History of Puerto Rico

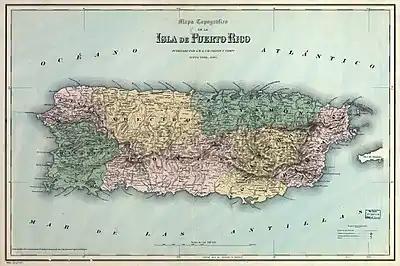
Map of the departments of Puerto Rico during Spanish provincial times (1886).

The history of Puerto Rico began with the settlement of the Ortoiroid people before 430 BC. At the time of Christopher Columbus's arrival in the New World in 1493, the dominant indigenous culture was that of the Taíno. The Taíno people's numbers went dangerously low during the latter half of the 16th century because of new infectious diseases, other exploitation by Spanish settlers, and warfare.